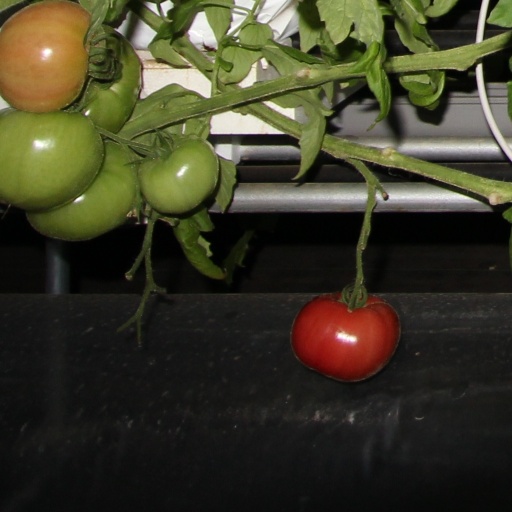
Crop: tomato